The Association

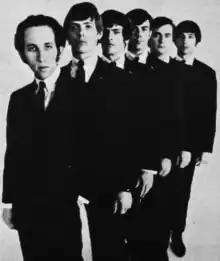
The Association in 1966From left: Jules Alexander, Russ Giguere, Jim Yester, Ted Bluechel Jr., Brian Cole, Terry Kirkman

The Association is an American sunshine pop band from Los Angeles, California. During the late 1960s, the band had numerous hits at or near the top of the "Billboard" charts (including "Windy", "Cherish", "Never My Love" and "Along Comes Mary") and were the lead-off band at 1967's Monterey Pop Festival. Generally consisting of six to eight members, they are known for intricate vocal harmonies by the band's multiple singers.